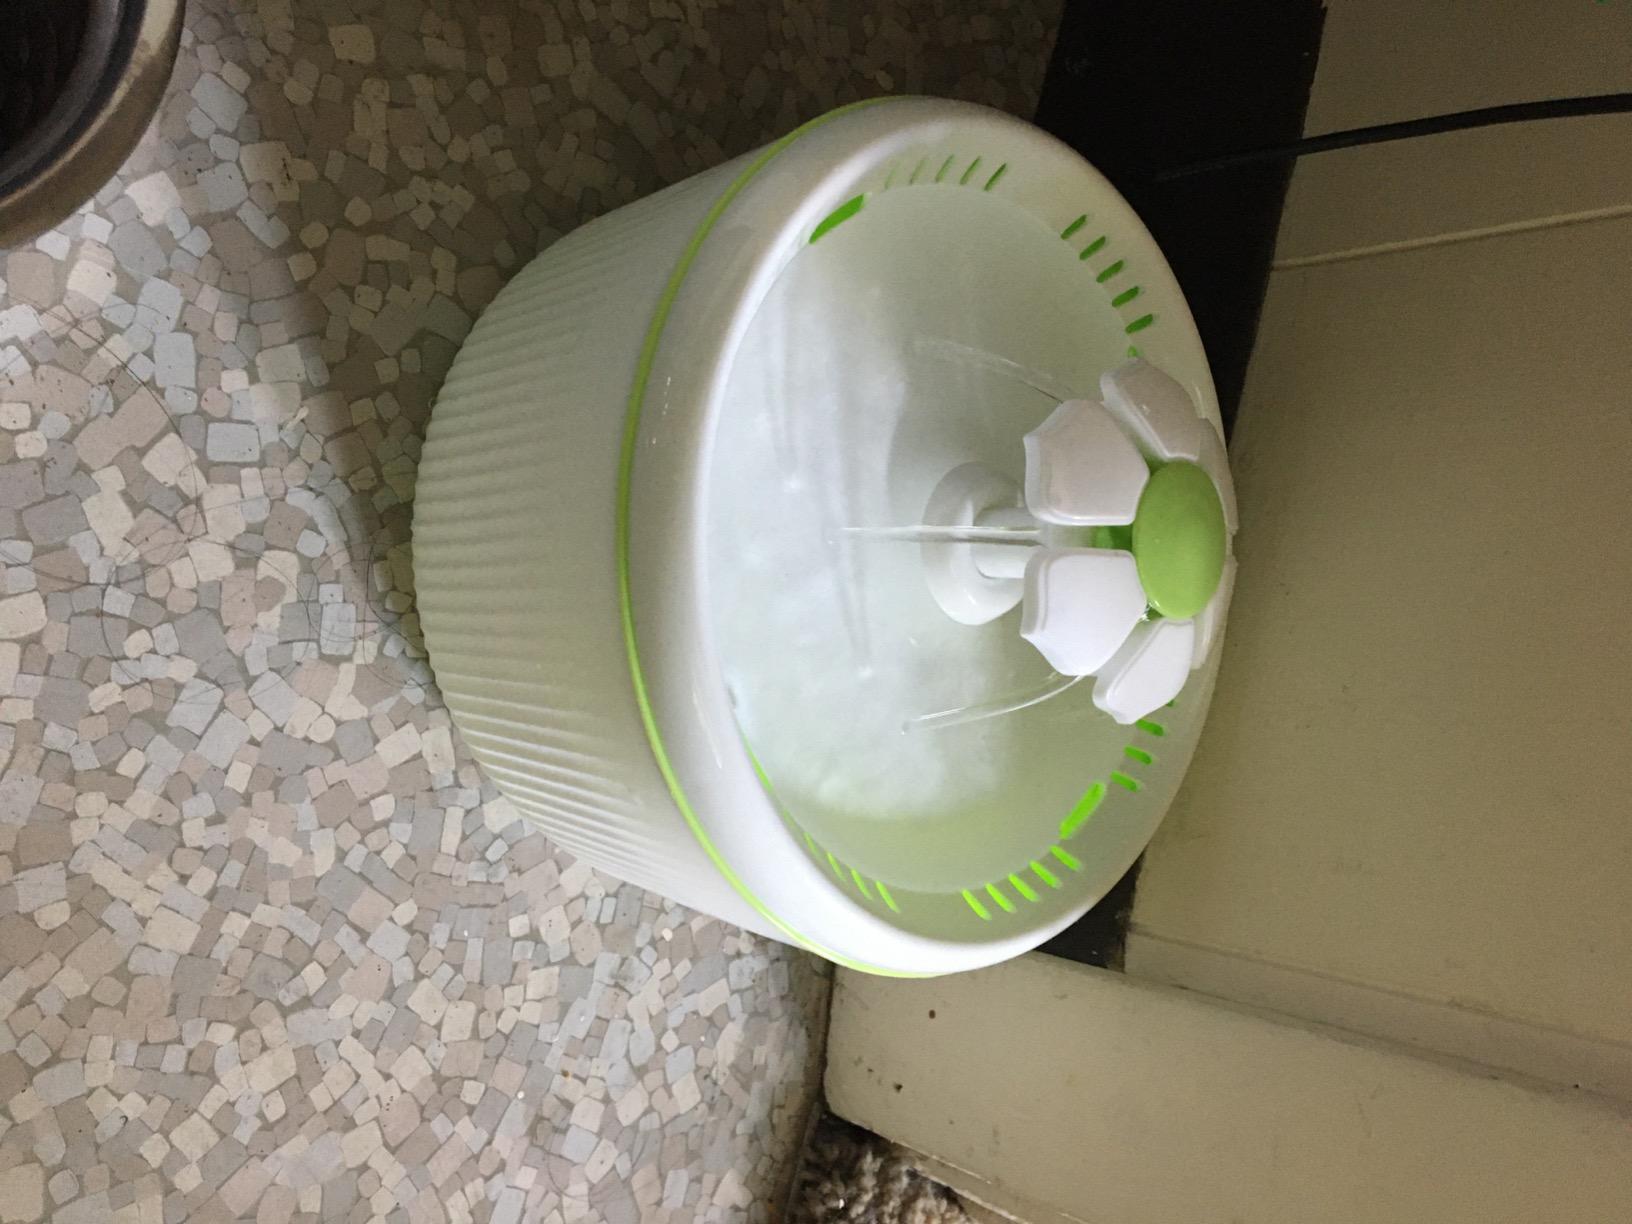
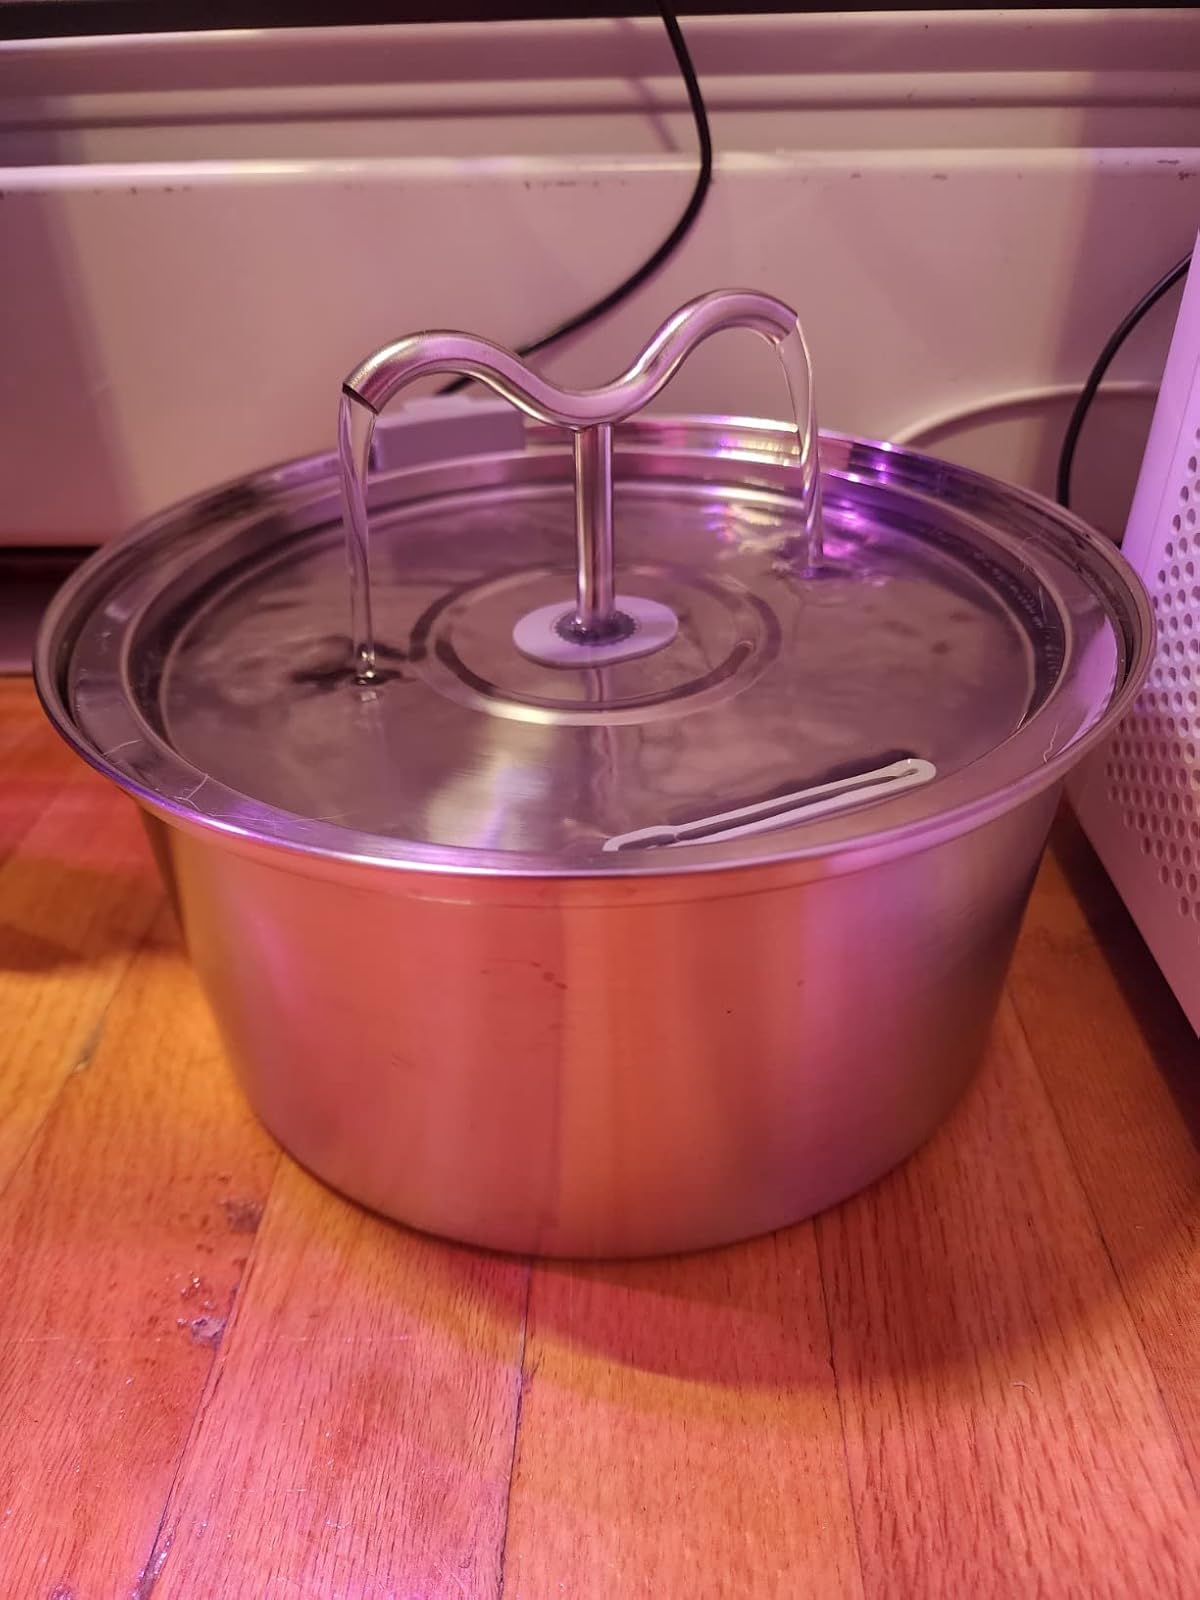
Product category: items_bowl
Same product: no